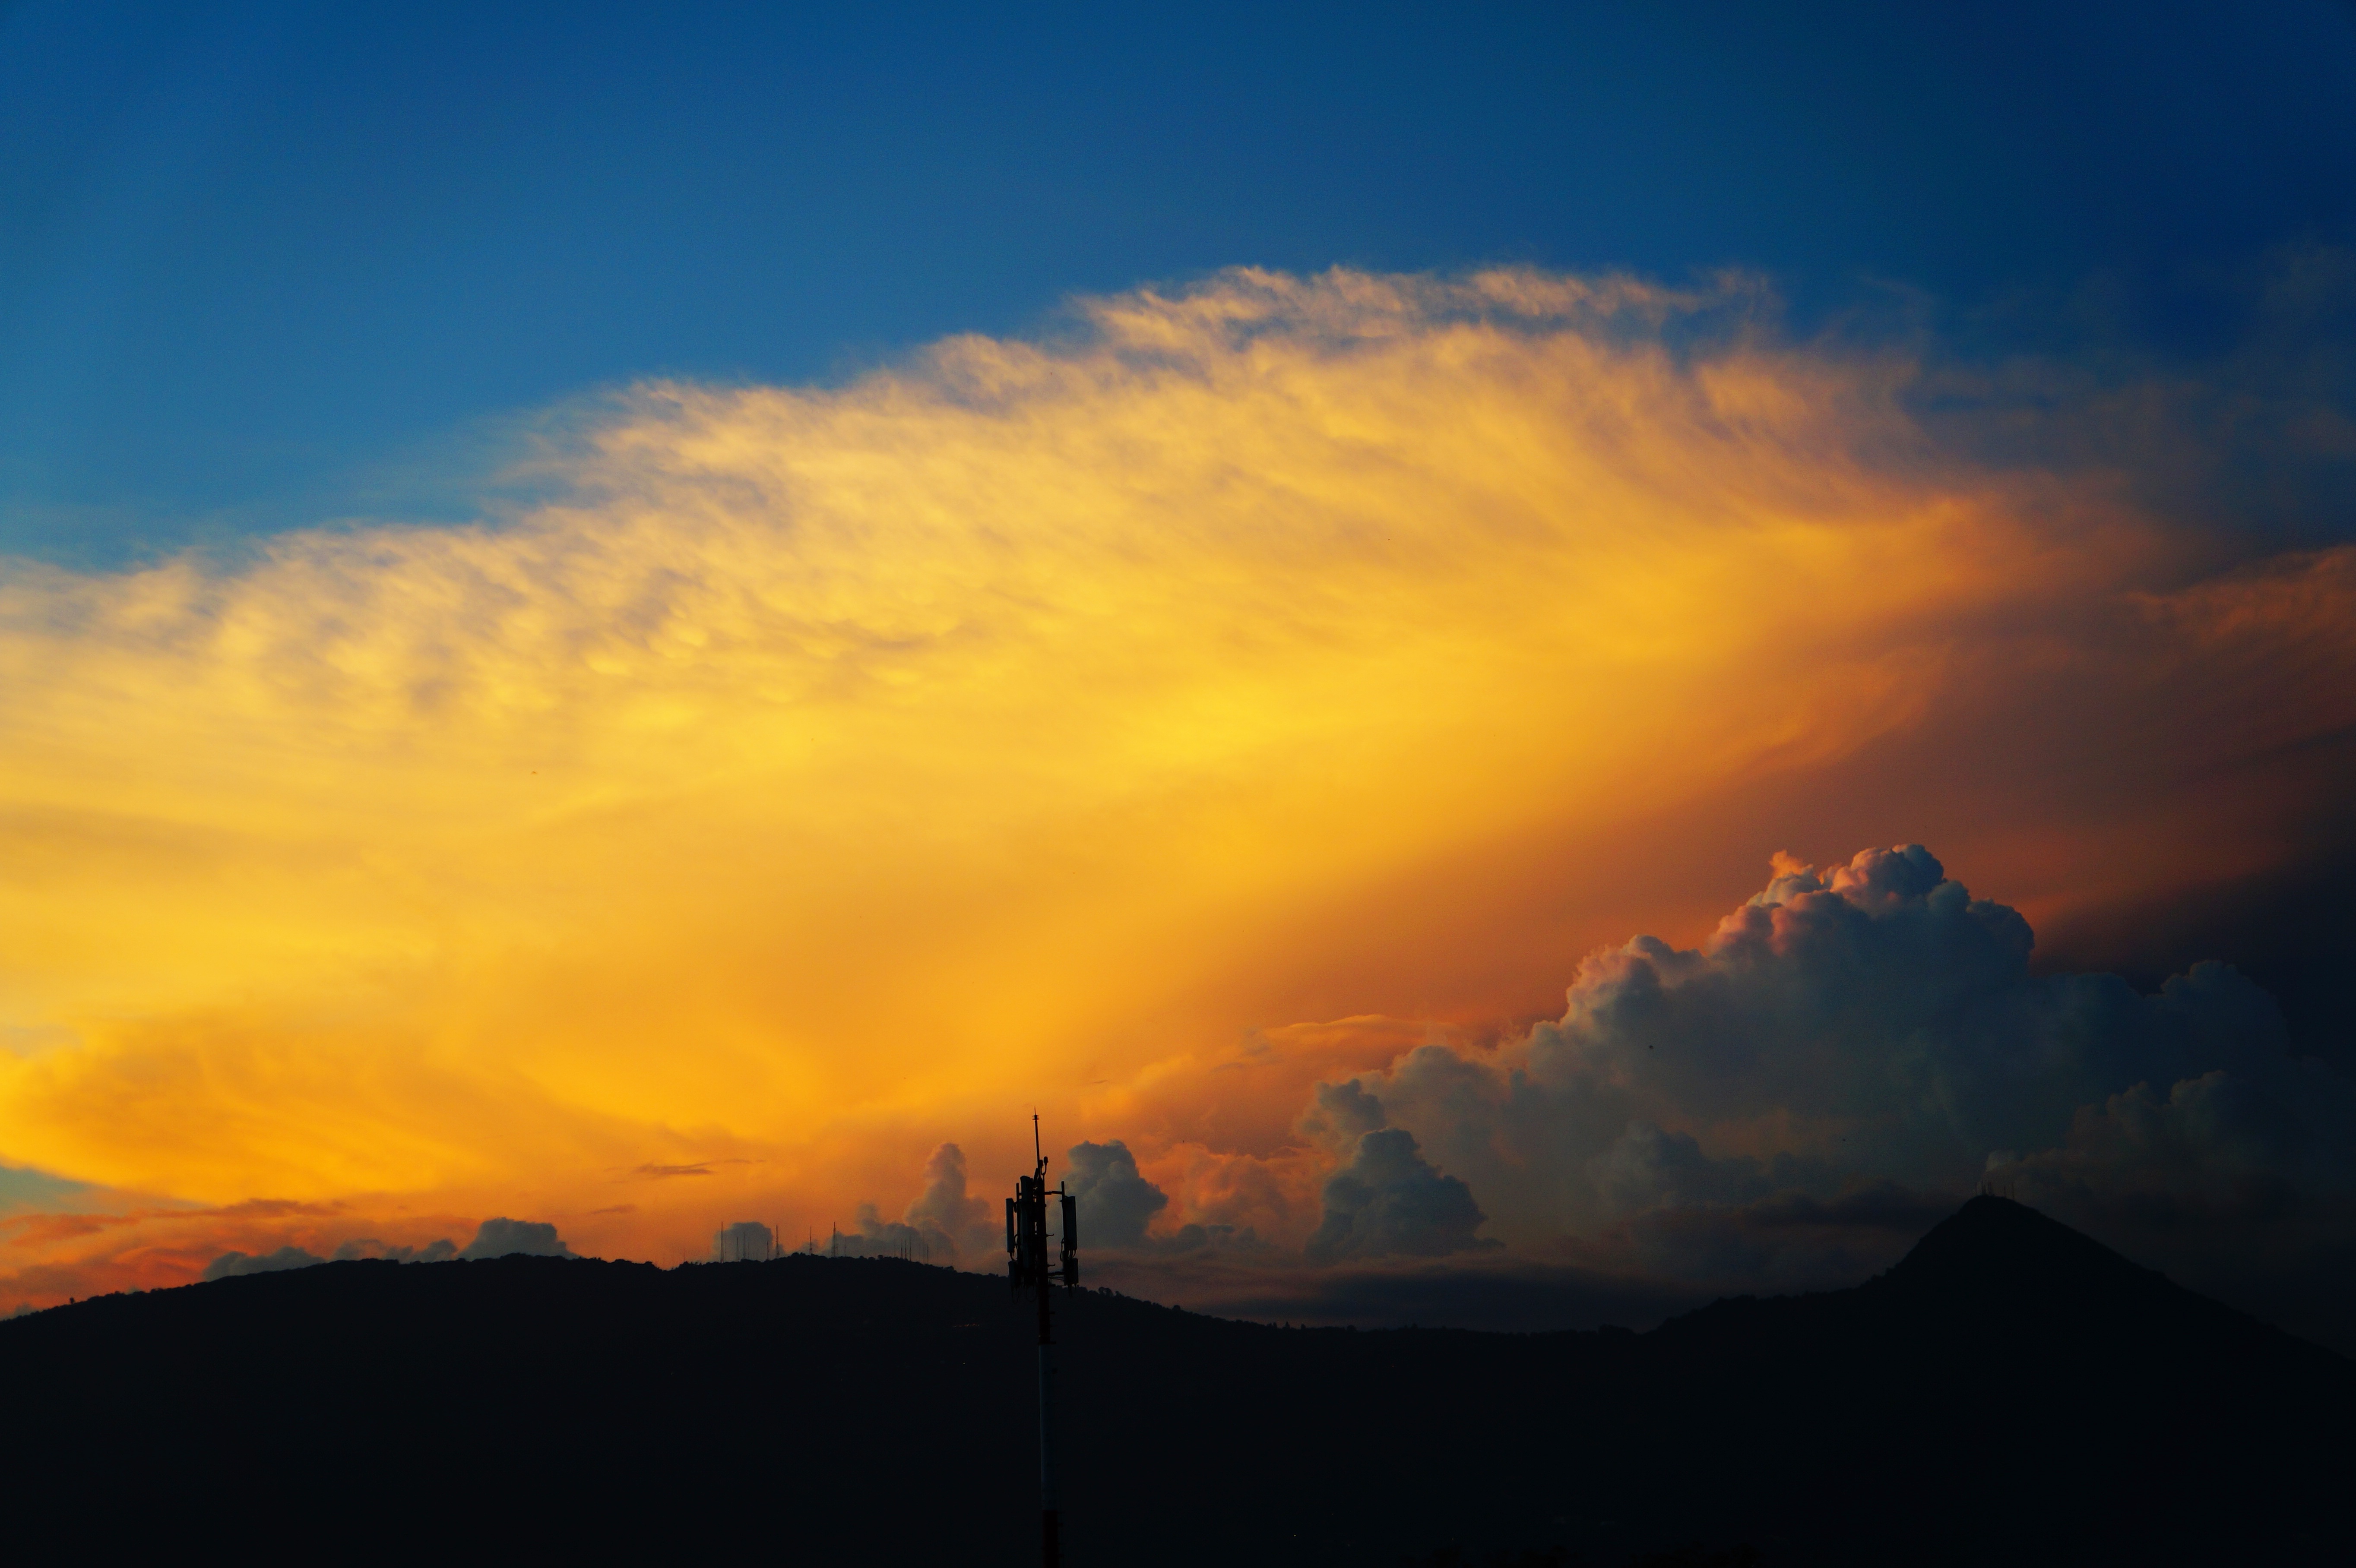
horizon, mountain, cloud, sky, sun, sunrise, sunset, sunlight, morning, hill, dawn, atmosphere, dusk, evening, fire, plain, clouds, afterglow, el salvador, meteorological phenomenon, san salvador, atmospheric phenomenon, mountainous landforms, red sky at morning